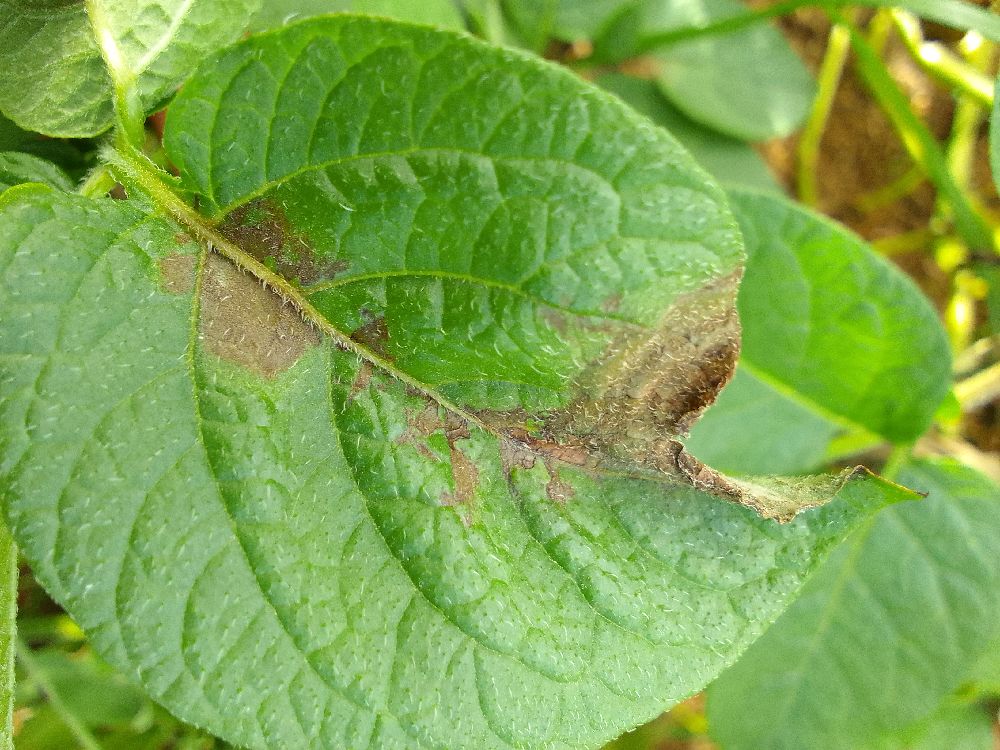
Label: Late blight